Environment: lab
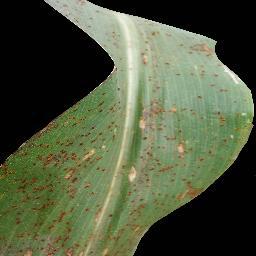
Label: common_rust